Fribourg–Farvagny trolleybus system

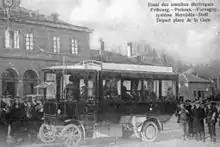
Trolleybus 1 in front of the old Fribourg/Freiburg railway station.

The Fribourg–Farvagny trolleybus system was a pioneering interurban trolleybus line in the canton of Fribourg, Switzerland between 1911 and 1932.